Acela

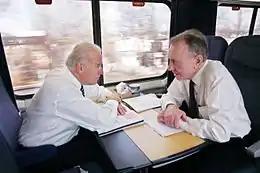
Vice President Joe Biden and Senator Arlen Specter riding the "Acela Express" to Philadelphia in February 2009

A pilot trainset was completed by early 2000 and sent to Transportation Technology Center (TTC) for testing in June 2000. An inaugural VIP run of the "Acela" occurred on November 16, 2000, with the VIP train being led by power car number 2020 with no. 2009 at the opposite end, followed by the first revenue run on December 11, 2000, a few months after the intended date.